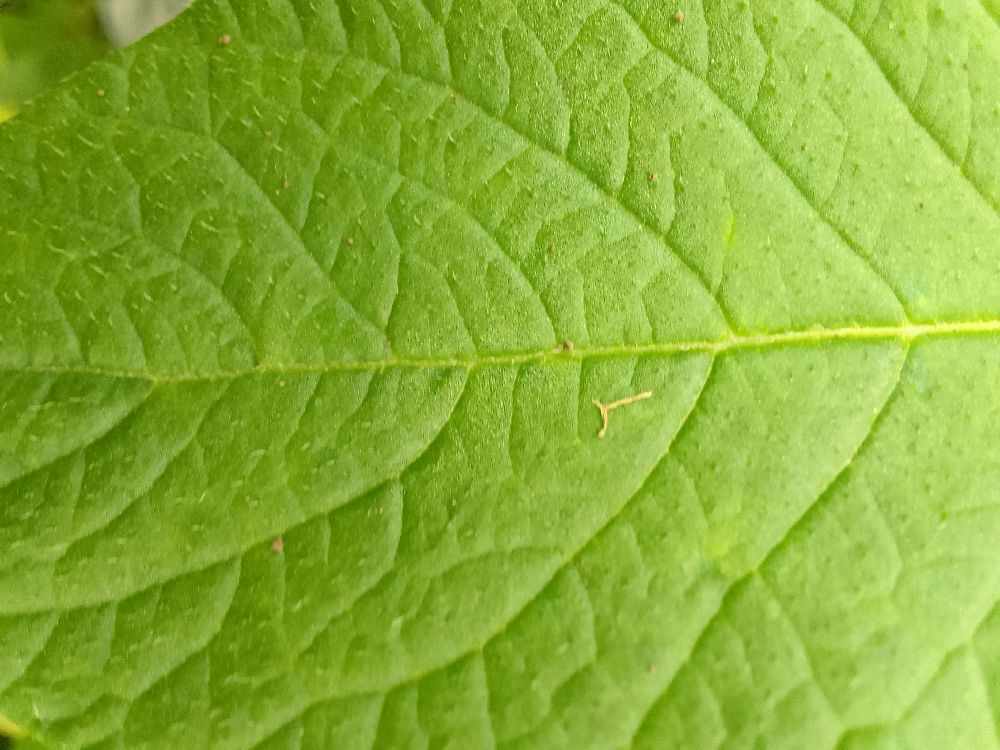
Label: Healthy